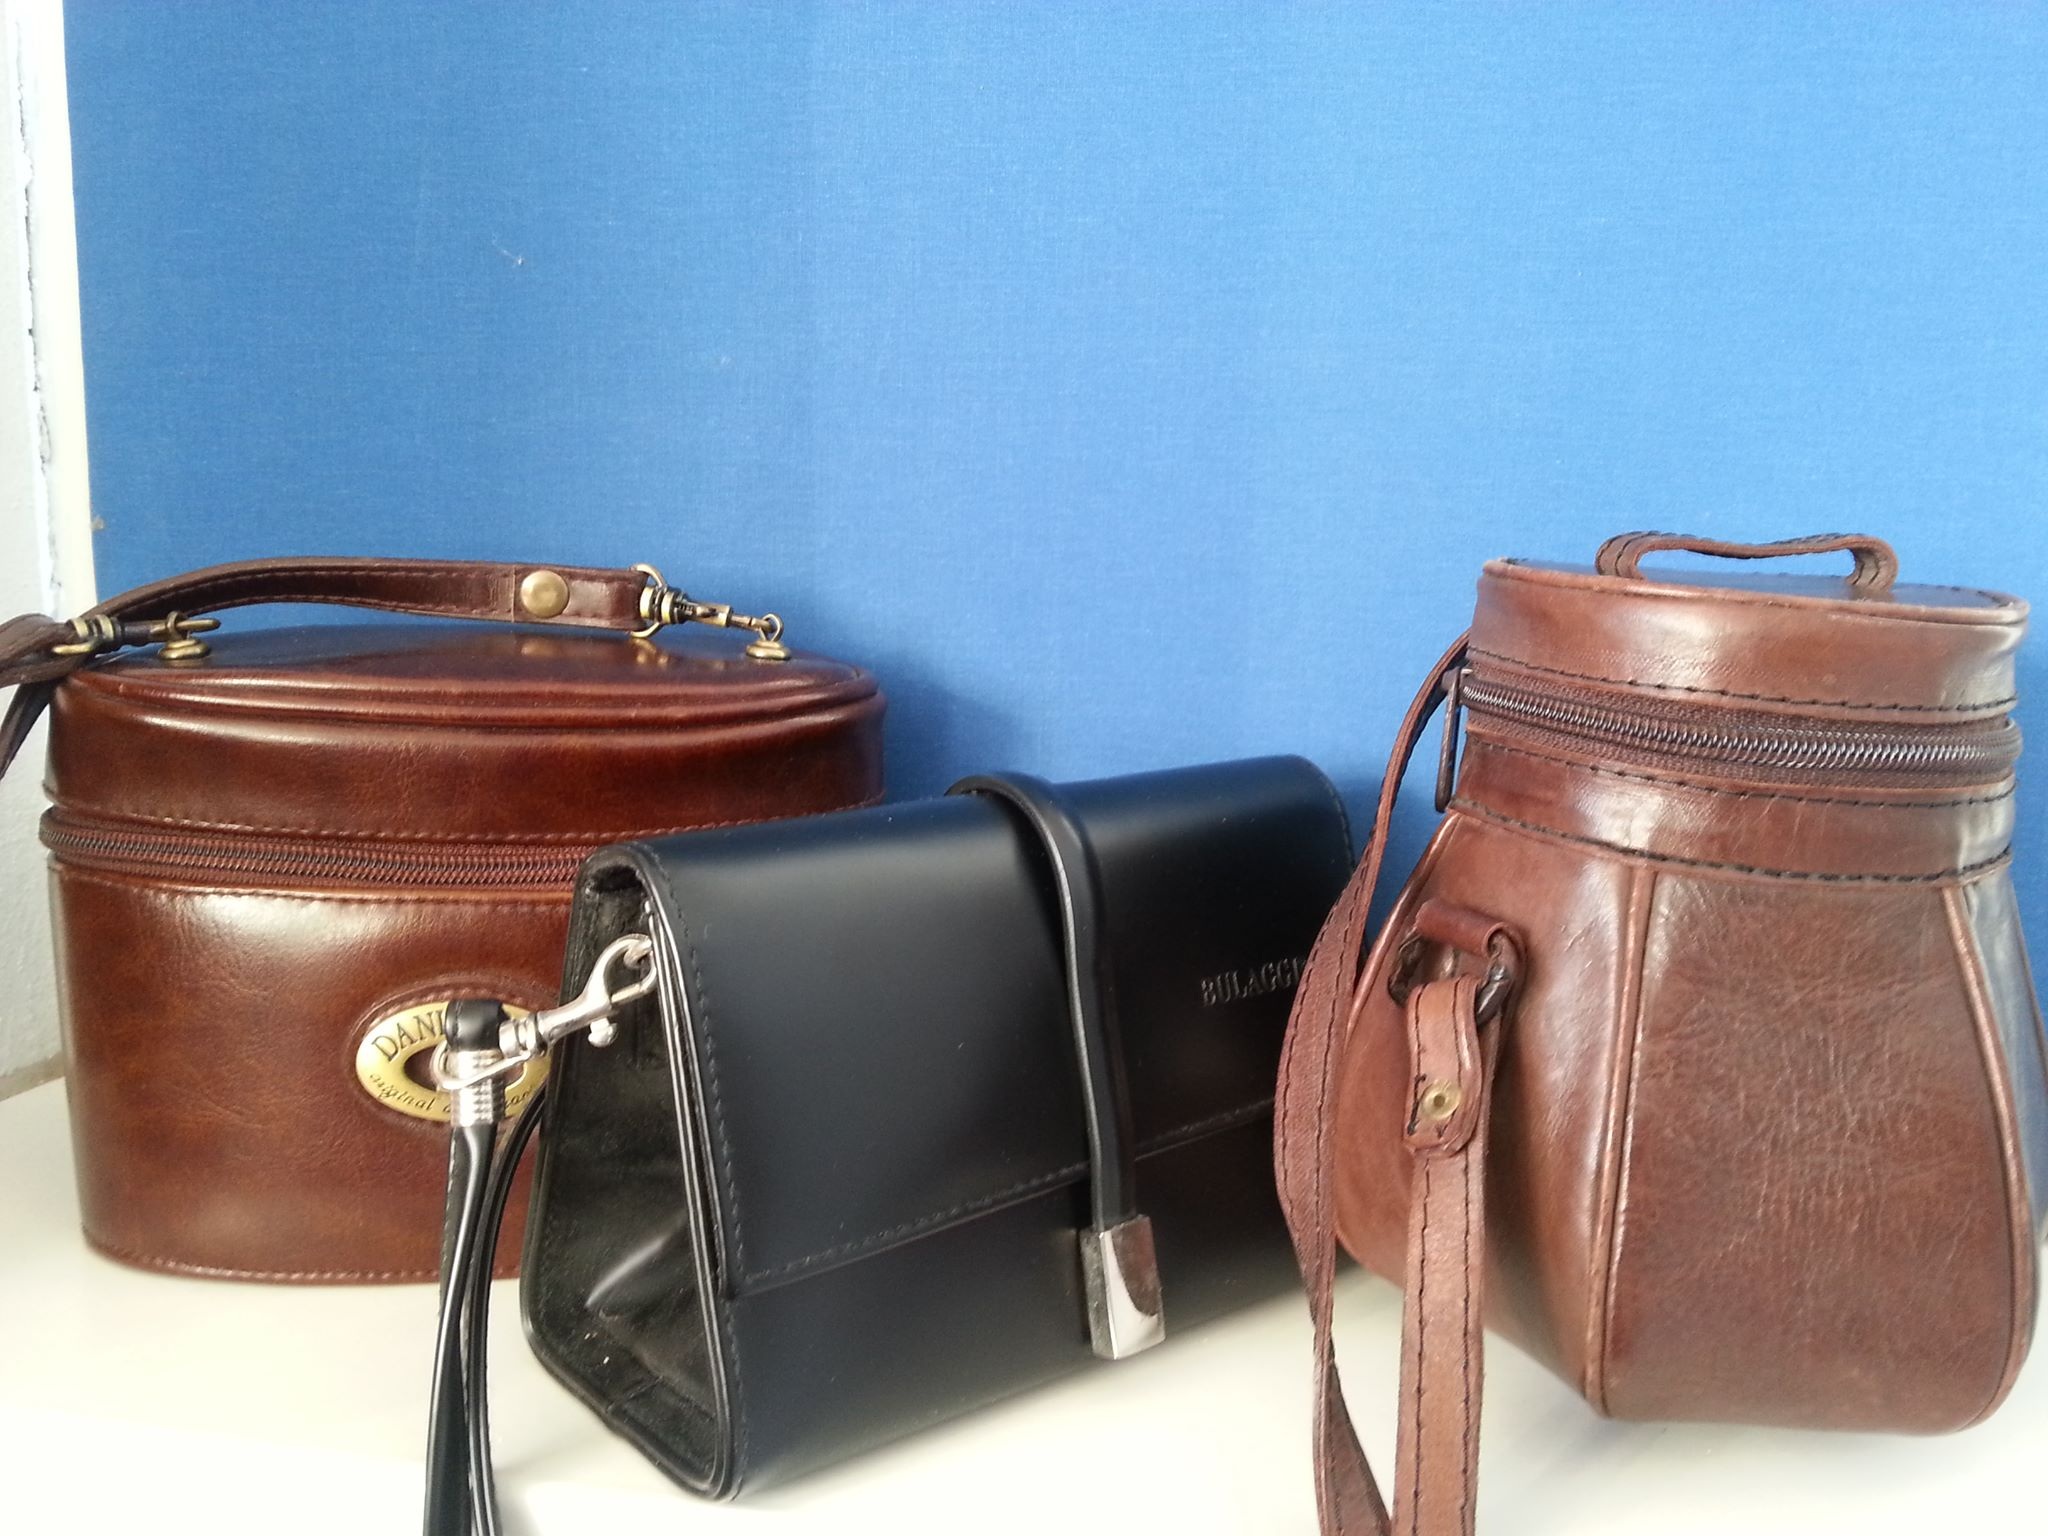
leather, brown, bag, fashion, black, handbag, product, three, bags, man made object, horse tack